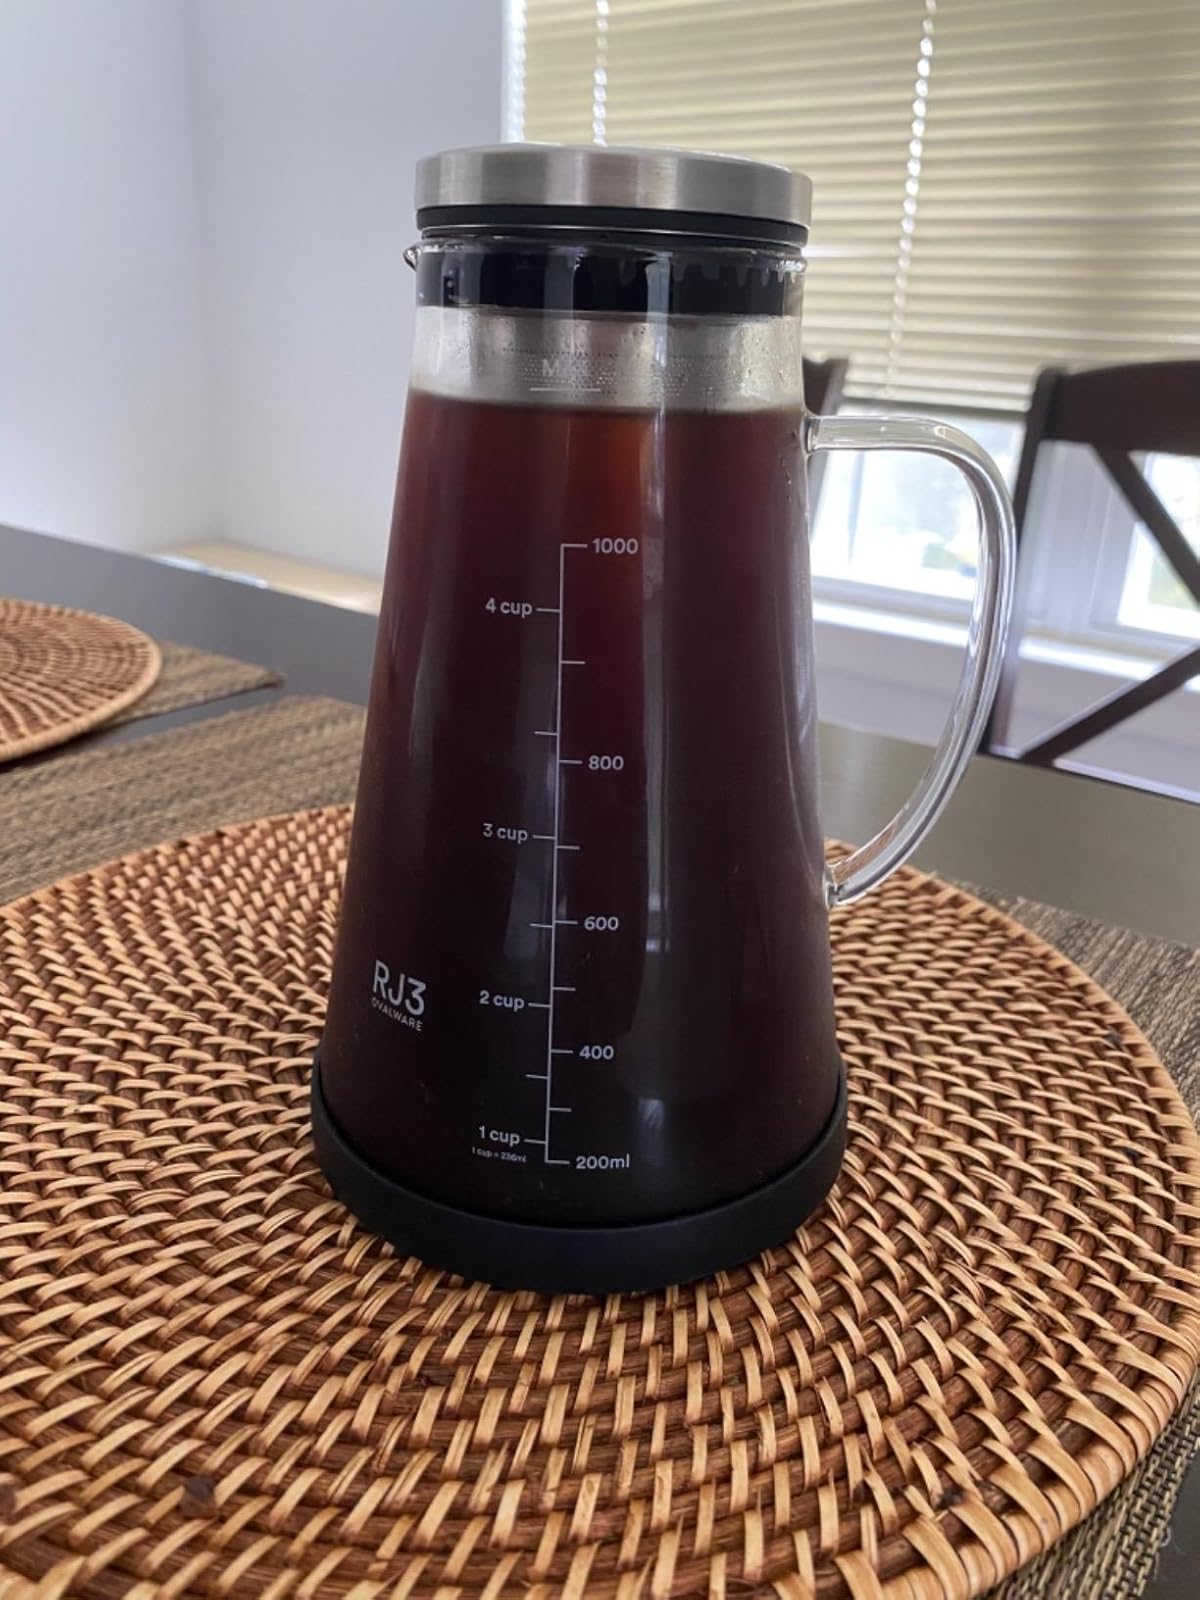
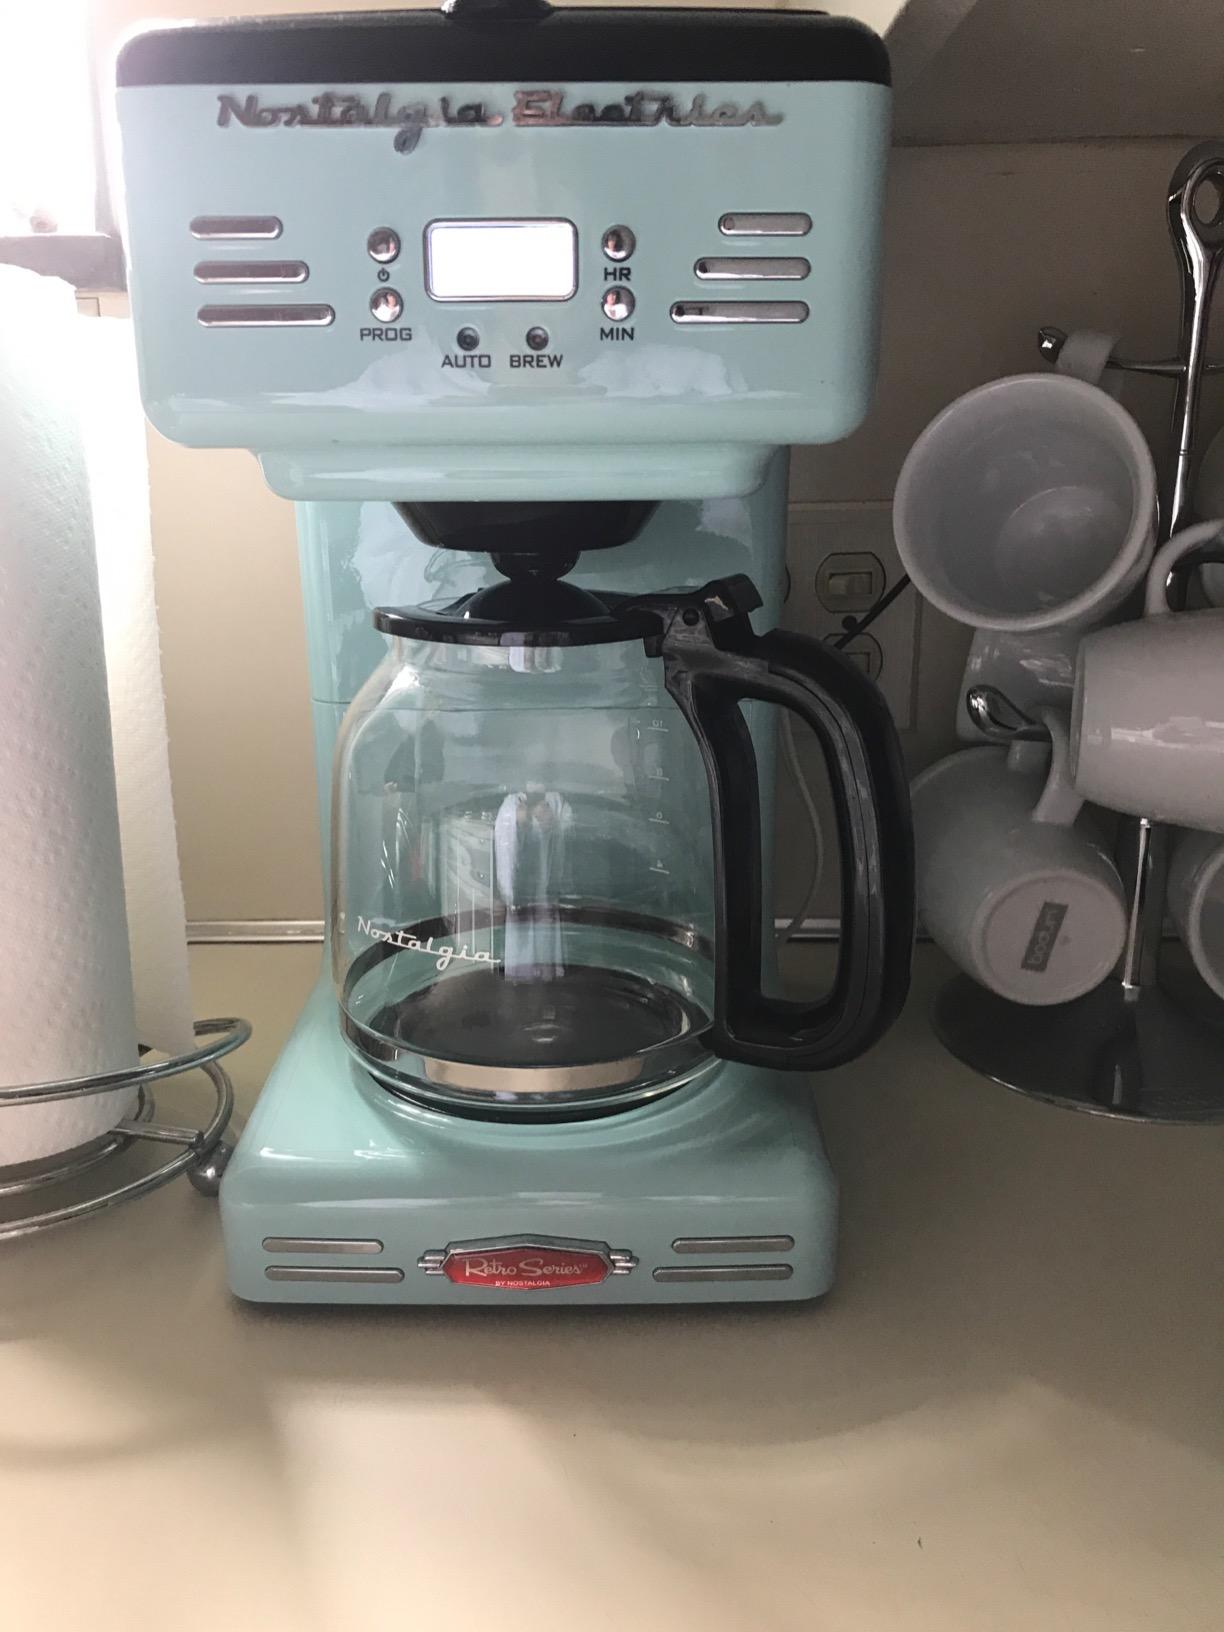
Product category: items_tea
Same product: no